Edmund Wodick

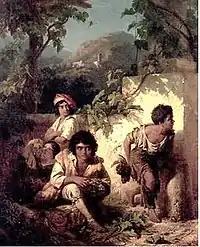
Stealing from the Grape Harvest

His father was a decorative painter who gave him his first lessons. After attending the Arts and Crafts school in Magdeburg, he was apprenticed to a lithographer. Before he had completed his training, the music publisher, Wilhelm von Heinrichshofen (1782-1881), a distant relative, helped him to enroll at the Kunstakademie Düsseldorf and study with Friedrich Wilhelm Schadow. He was there from 1837 to 1841. Karl Ferdinand Sohn and Rudolf Wiegmann were also among his instructors.